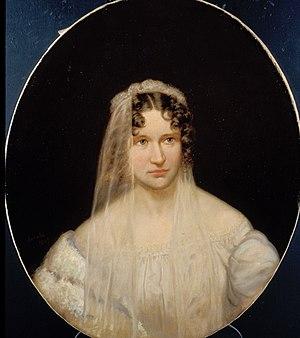
Sarah Helen Power Whitman, née le 19 janvier 1803, morte le 27 juin 1878, est une poétesse et essayiste transcendantaliste et spiritualiste. Elle a eu une aventure amoureuse avec Edgar Allan Poe.